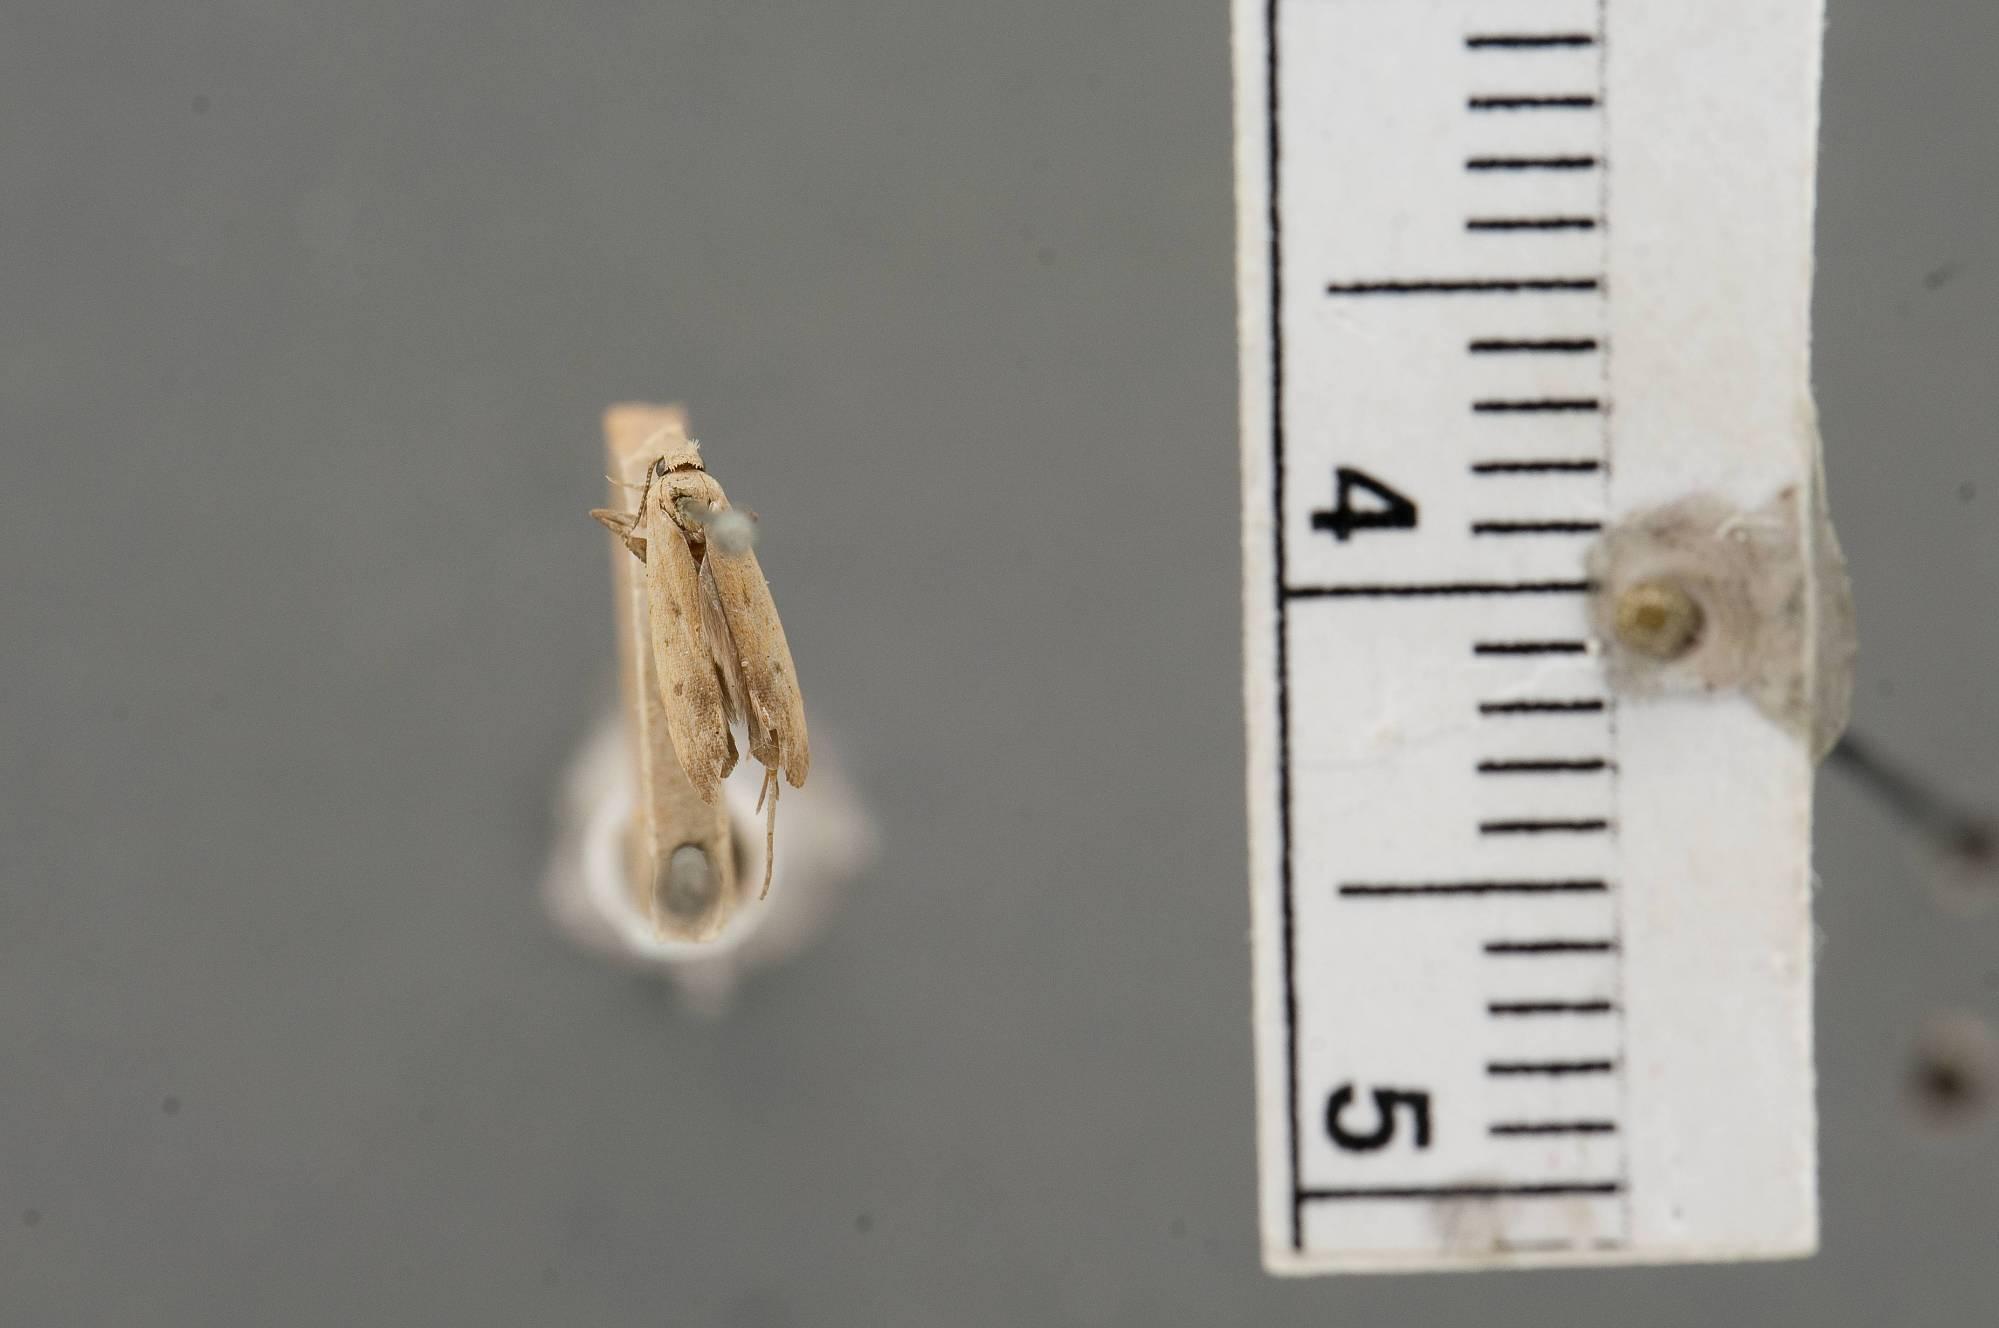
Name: Gelechia rufusella
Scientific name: Gelechia rufusella Chambers, 1874
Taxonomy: Animalia, Arthropoda, Insecta, Lepidoptera, Glossata, Gelechiidae, Gelechiinae
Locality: [Not Stated], Texas, United States